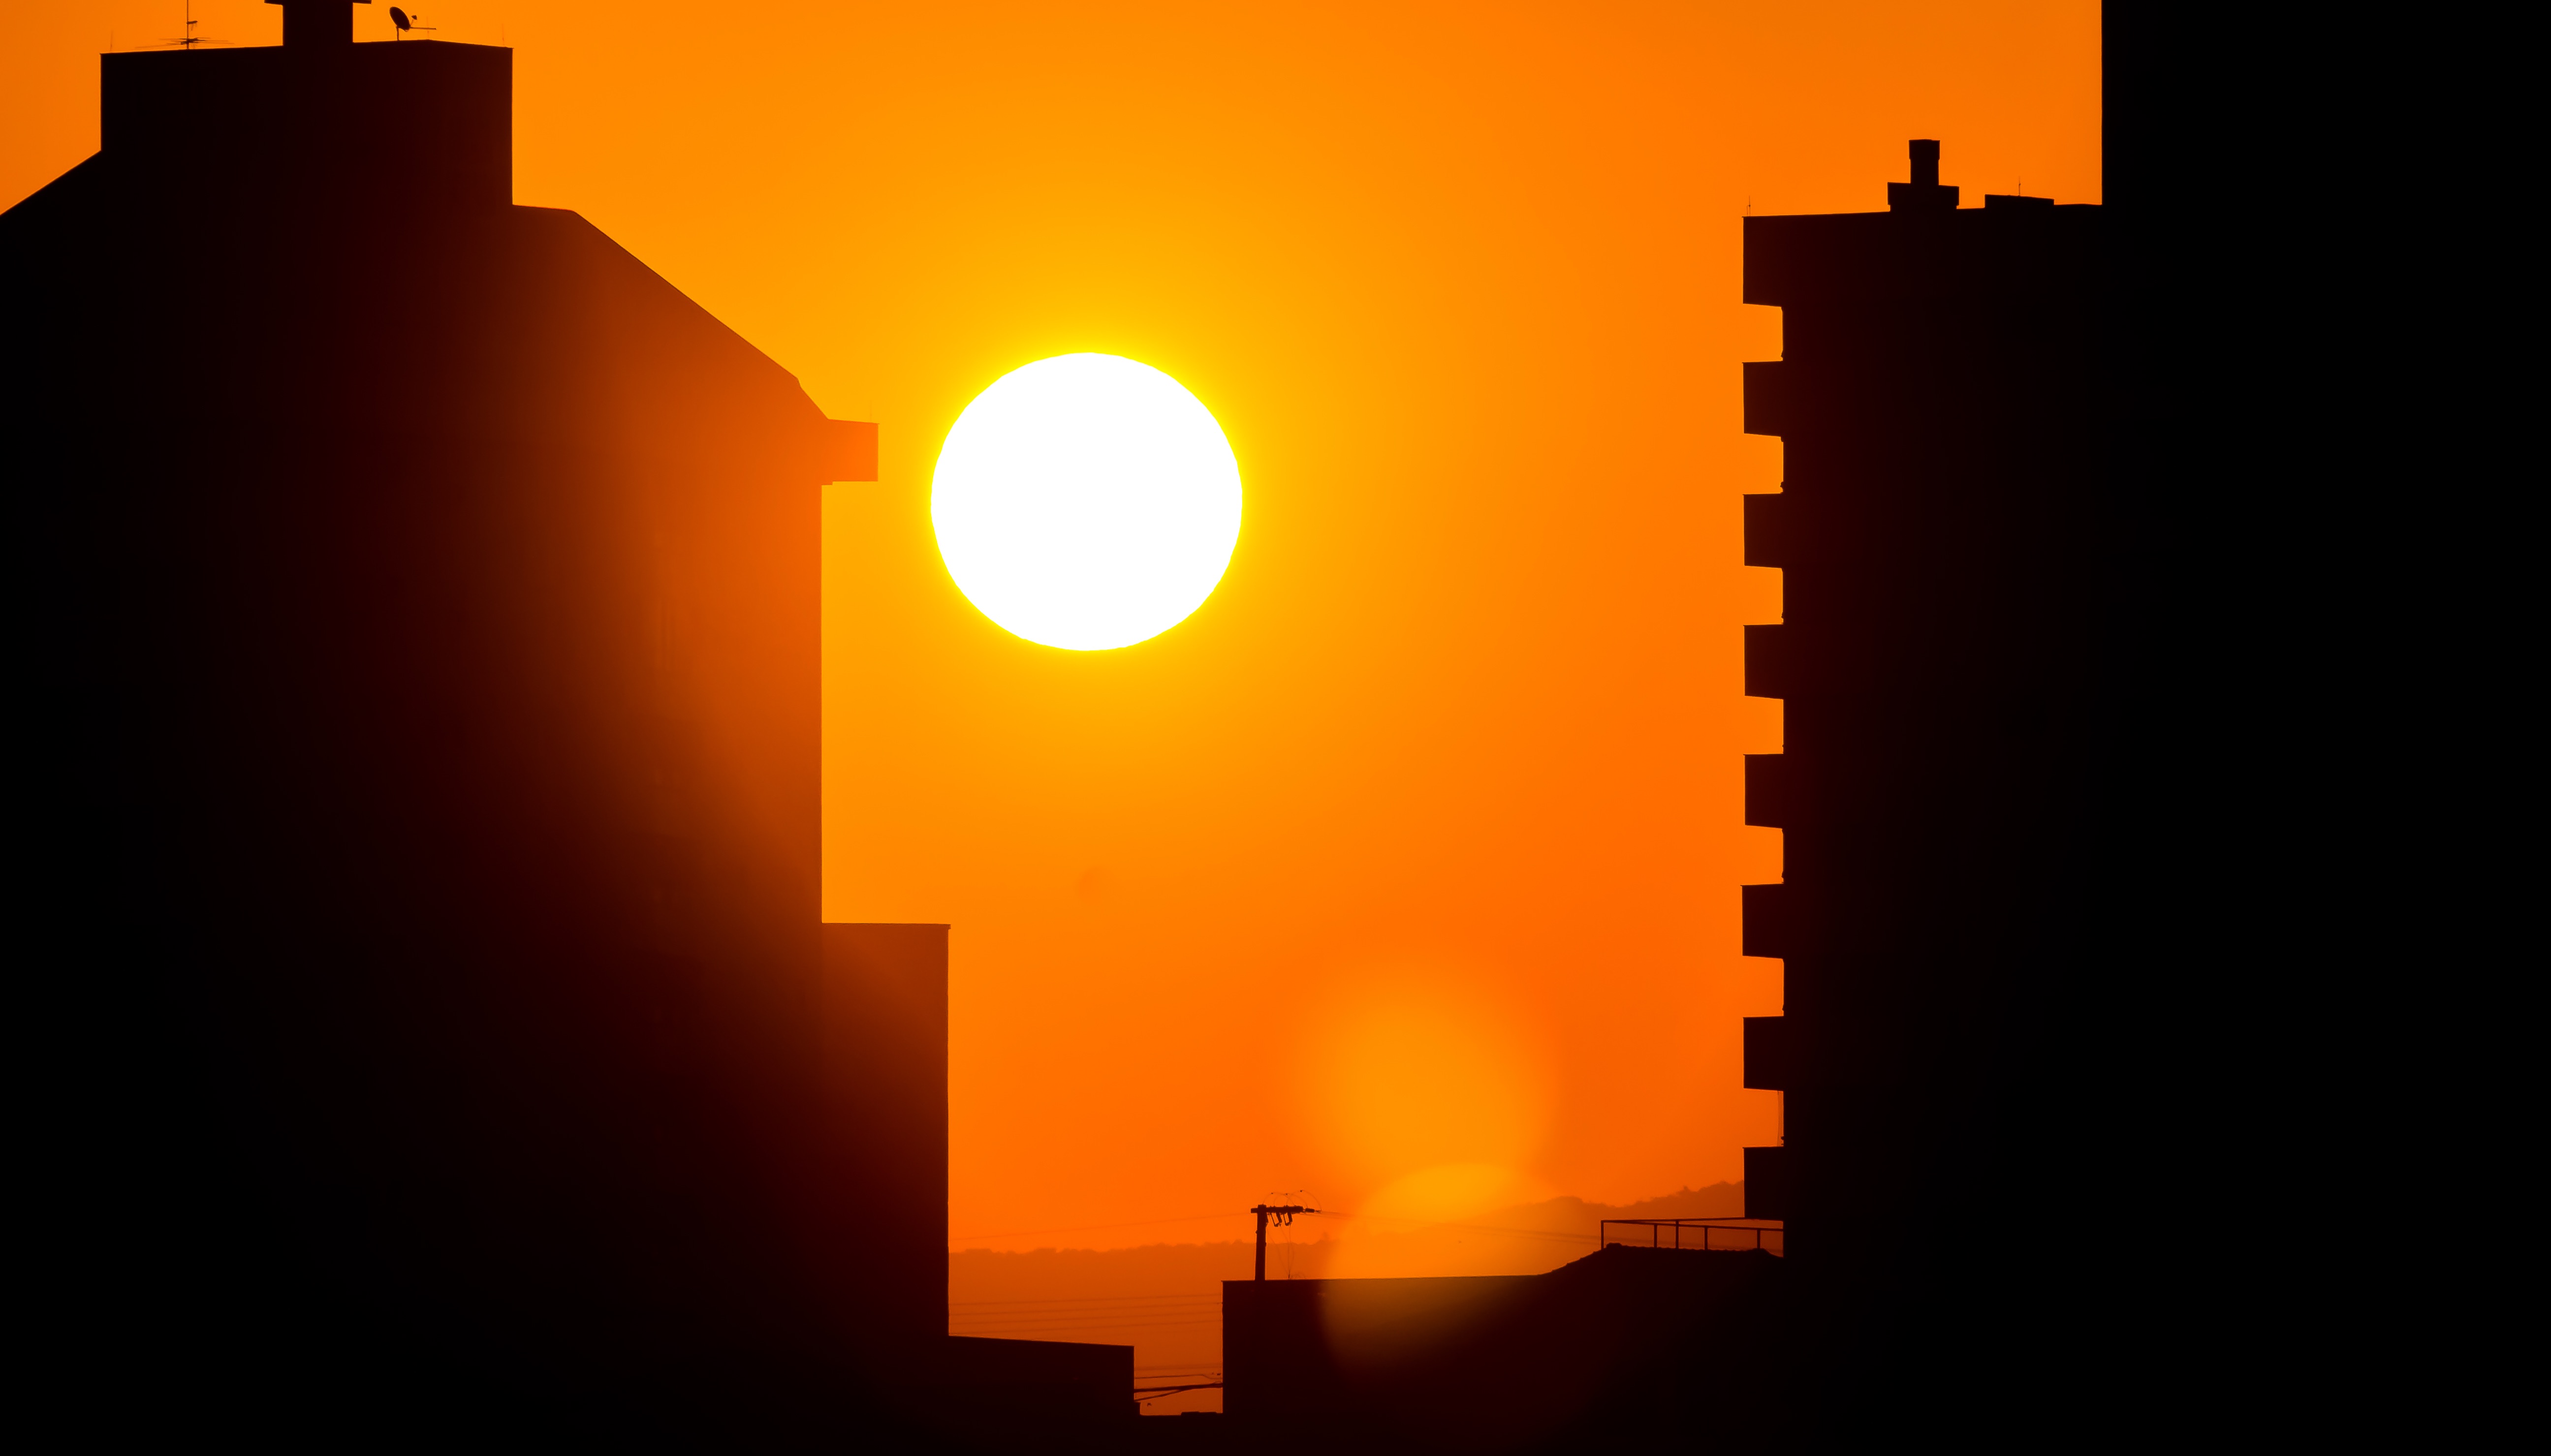
horizon, silhouette, light, sun, sunrise, sunset, skyline, sunlight, morning, dawn, atmosphere, dusk, evening, darkness, lighting, font, afterglow